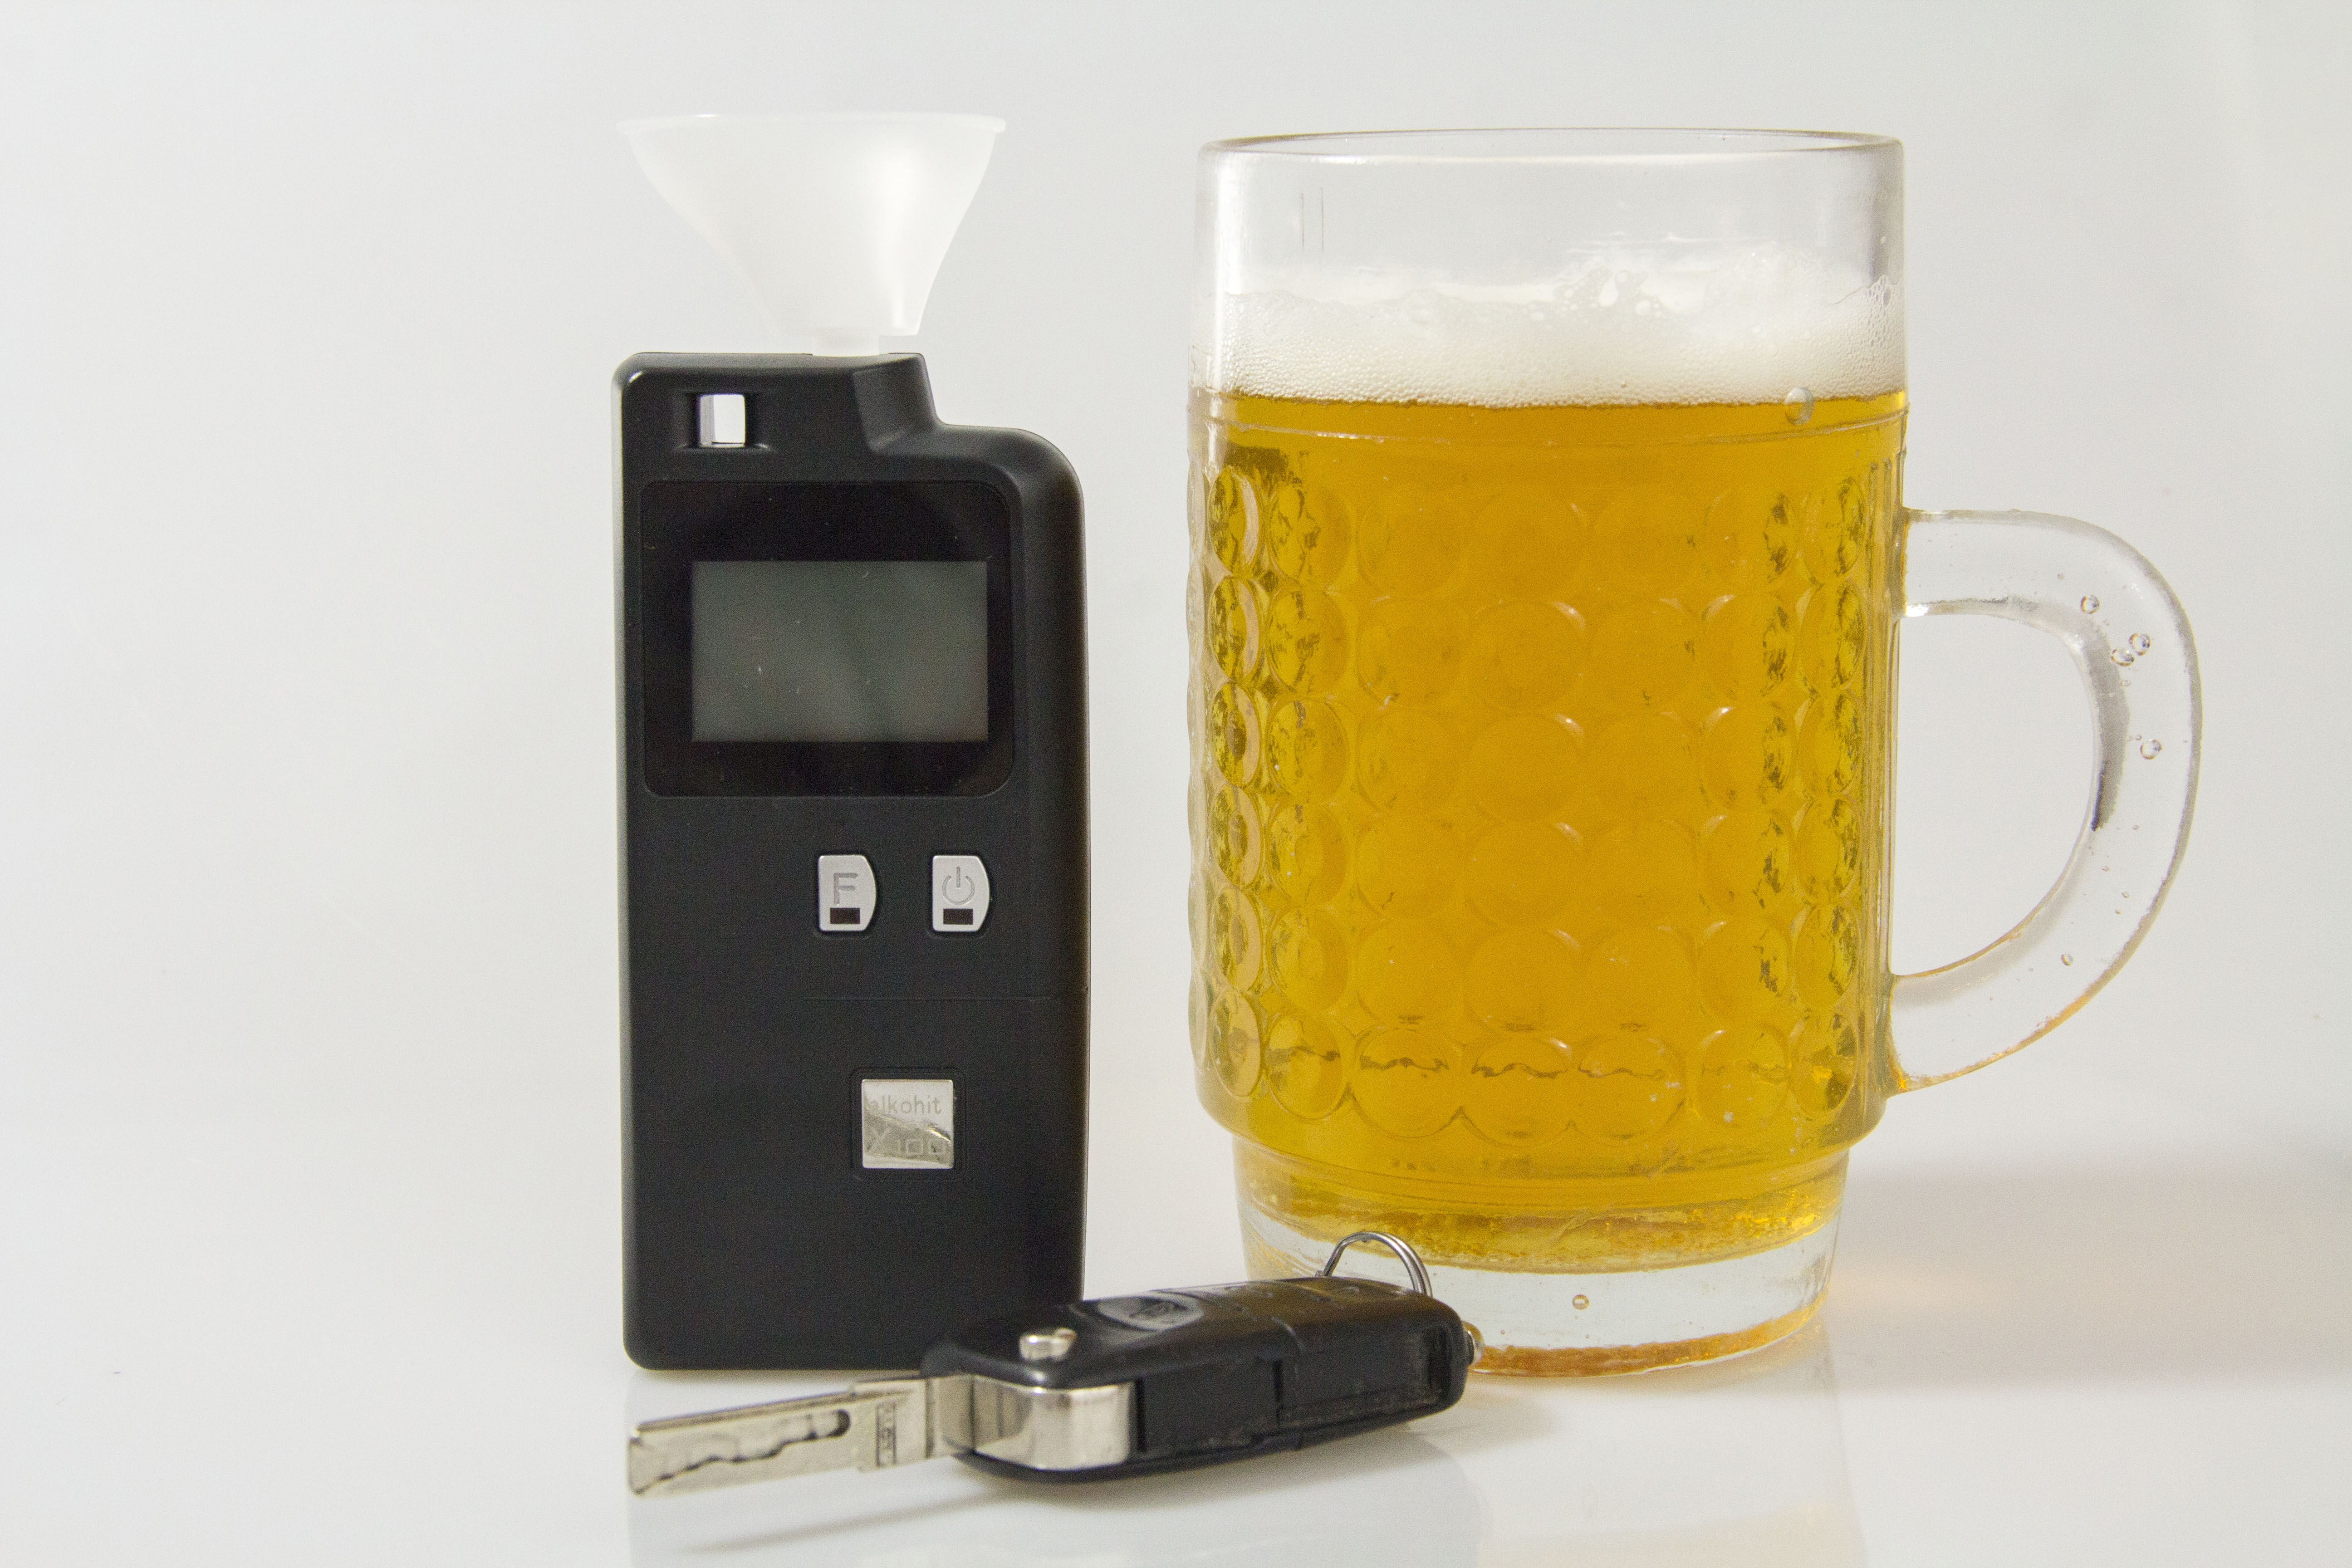
drink, alcohol, juice, control, the driver of the, breathalyser, the police, sobriety, the provisions of the, promile